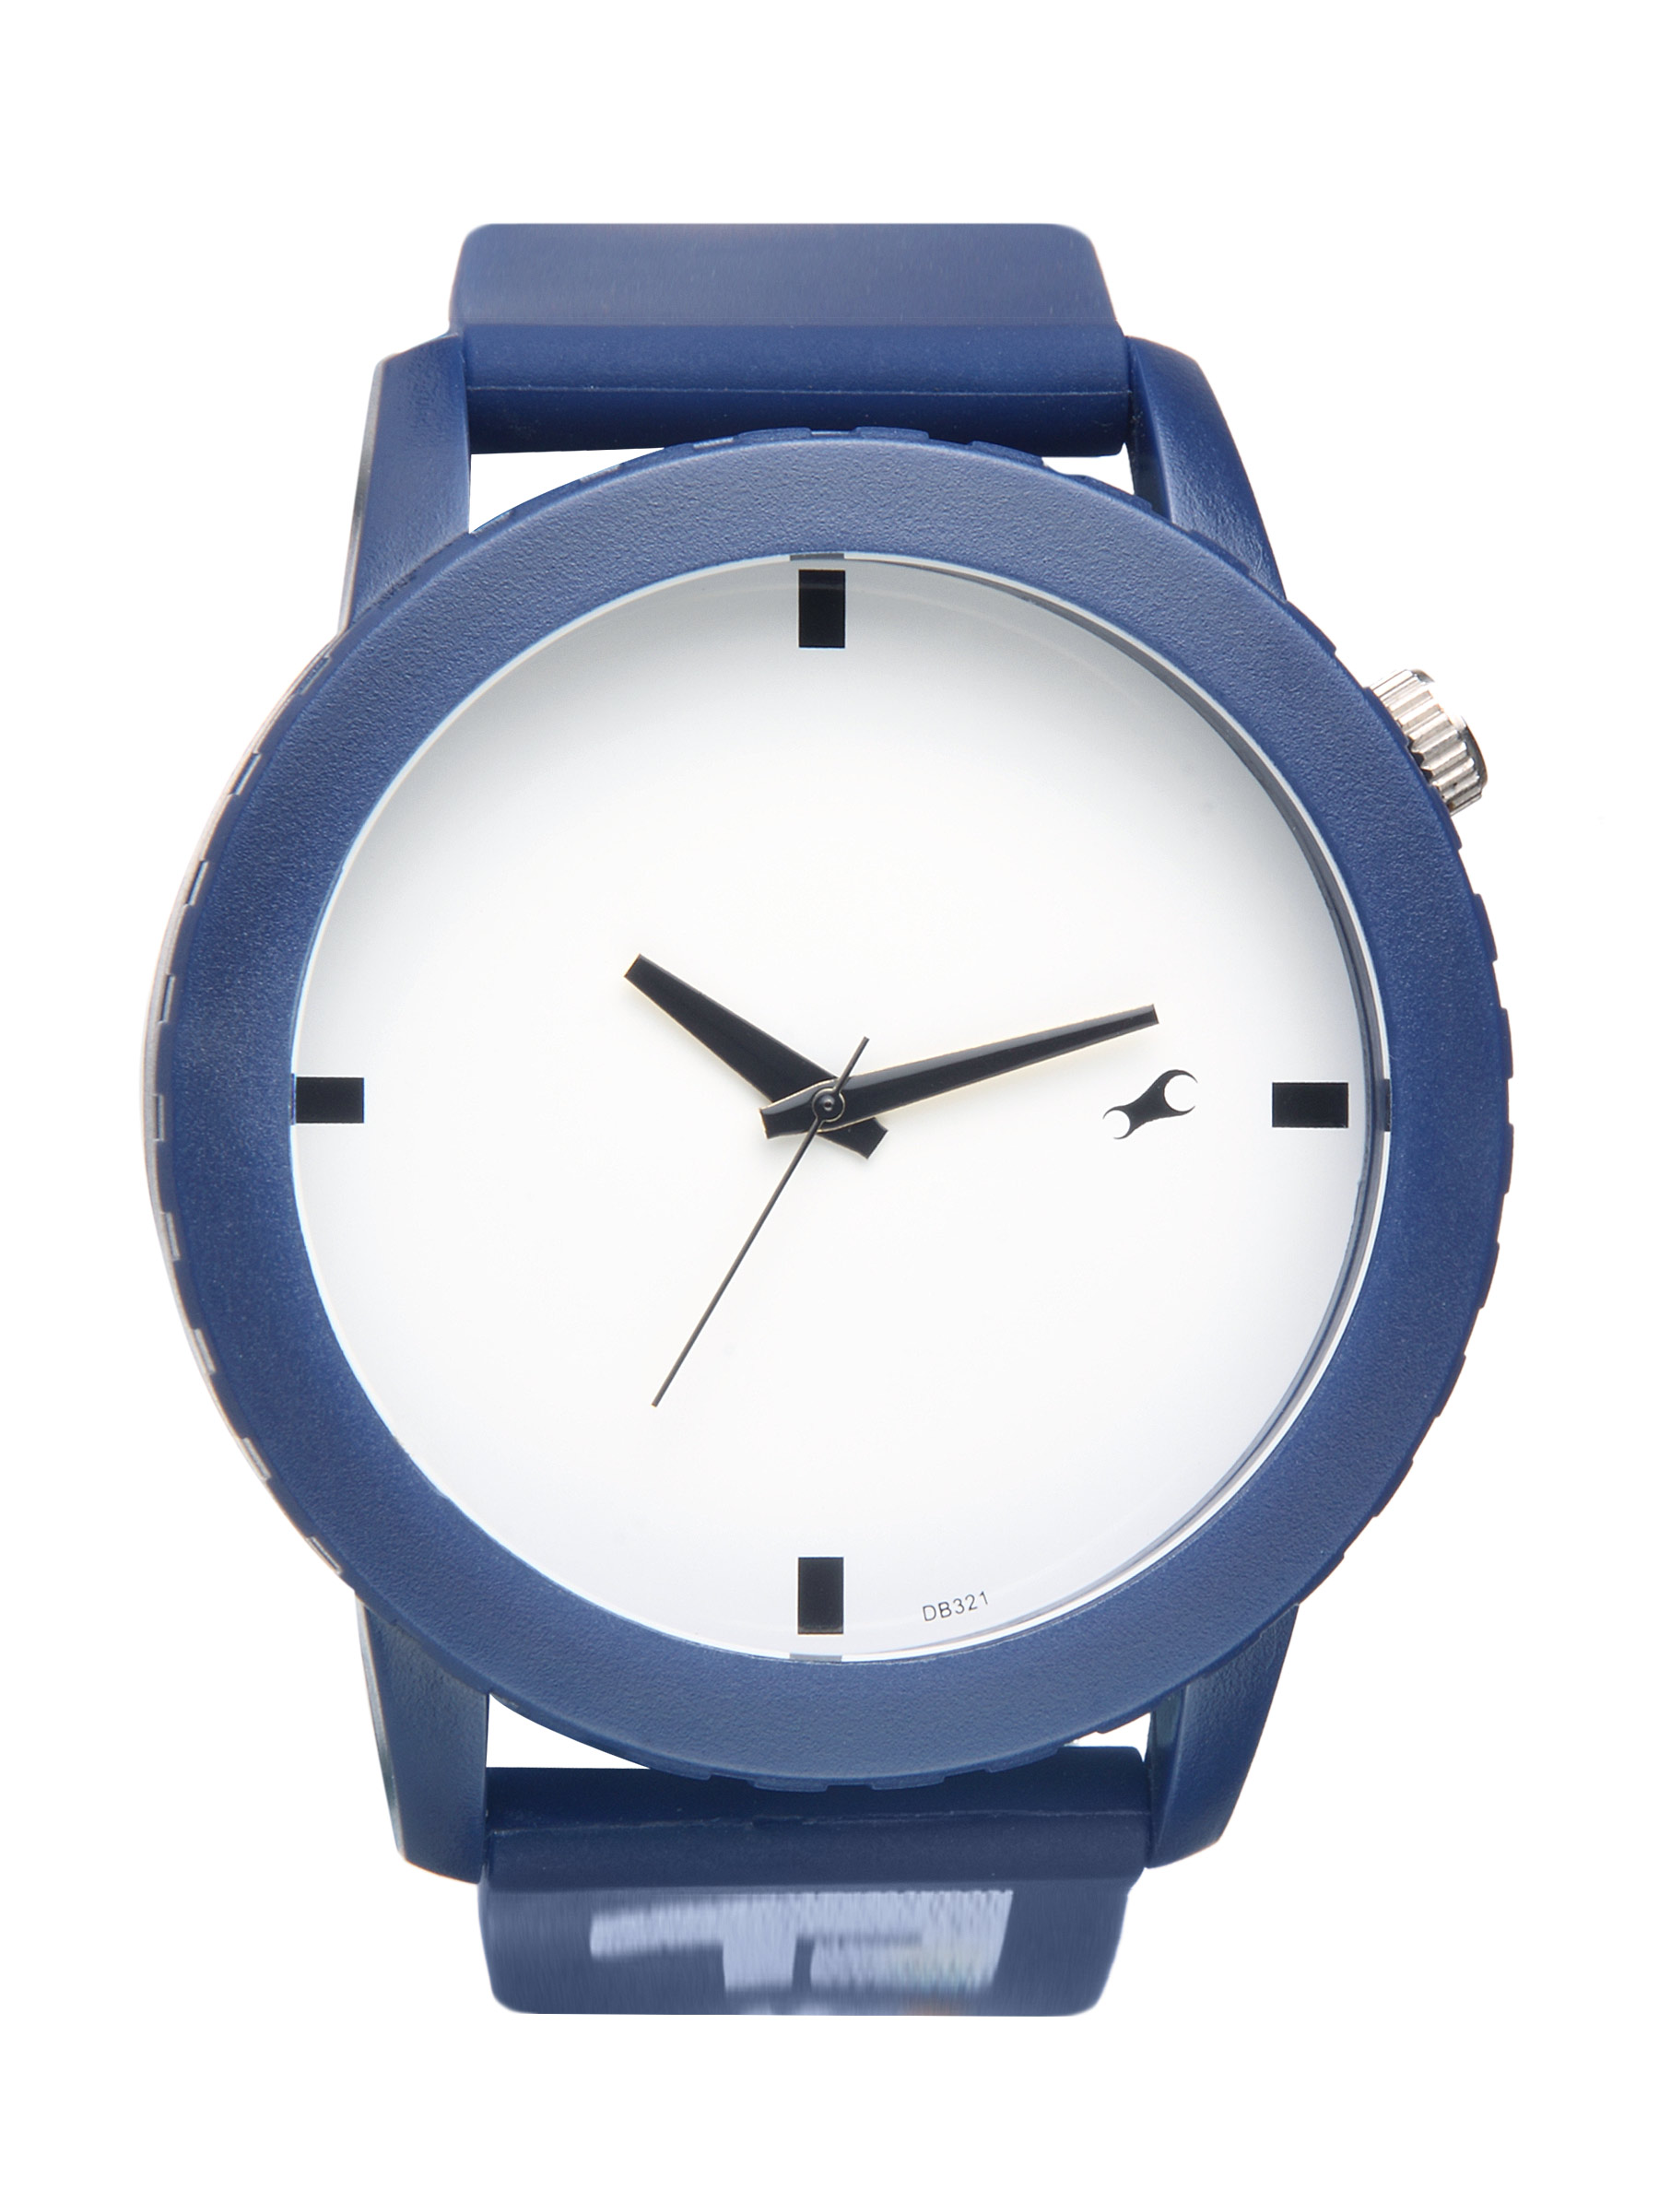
Fastrack Unisex White Dial Watch 9912PP09
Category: Accessories / Watches / Watches
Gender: Unisex
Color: White
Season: Winter 2016
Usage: Casual